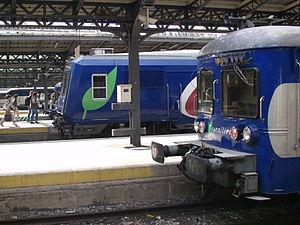
La Gare de l'Est à Paris (France)
La ligne P du Transilien, plus souvent simplement dénommée ligne P, est une ligne de trains de banlieue qui dessert l'est de l'Île-de-France. Elle relie Paris-Est à Château-Thierry et La Ferté-Milon via Meaux, ainsi qu'à Provins et Coulommiers. Elle comprend également une navette ferroviaire reliant Esbly à Crécy-la-Chapelle ainsi qu'un service d'autocars reliant Coulommiers à La Ferté-Gaucher.